Eternity (Marvel Comics)

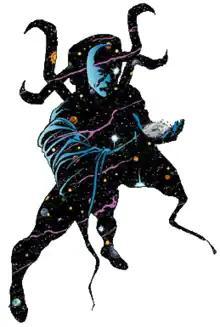
"Eternity" as featured in "JLA/Avengers" #1(September 2003)Art by George Pérez

Eternity is a fictional cosmic entity appearing in American comic books published by Marvel Comics. Created by scripter-editor Stan Lee and artist-plotter Steve Ditko, the character is first mentioned in "Strange Tales" #134 (July 1965) and first appears in "Strange Tales" #138 (Nov. 1965).